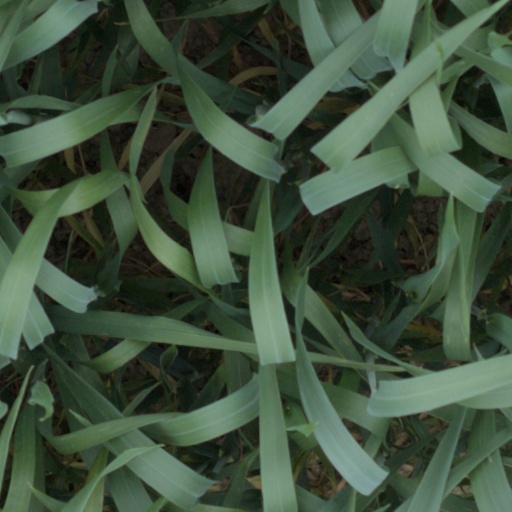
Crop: wheat